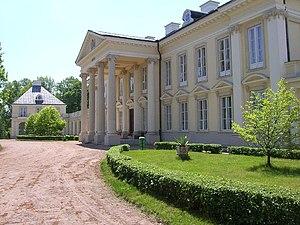
Walewice est un village de la gmina de Bielawy, du powiat de Łowicz, dans la voïvodie de Łódź, au centre de la Pologne.
Walewski était une famille de l' Aristocratie polonaise originaire de Walewice dans le Łęczyca, documentée depuis 1382.